The Port of 40 Thieves

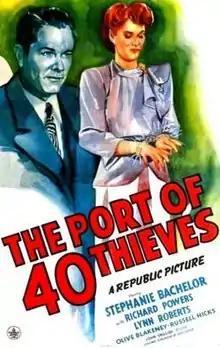
Theatrical release poster

The Port of 40 Thieves is a 1944 American crime film directed by John English, written by Dane Lussier, and starring Stephanie Bachelor, Tom Keene, Lynne Roberts, Olive Blakeney, Russell Hicks and George Meeker. The film was released on August 13, 1944, by Republic Pictures.